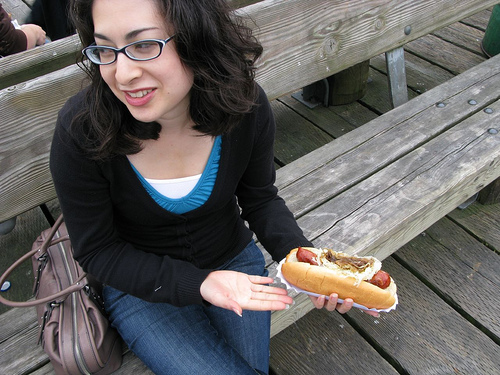
user: Given an image and a question. Answer the question in a short answer. Question: The dish in the hand of the girl is good for which part of the body? Short Answer:
assistant: stomach